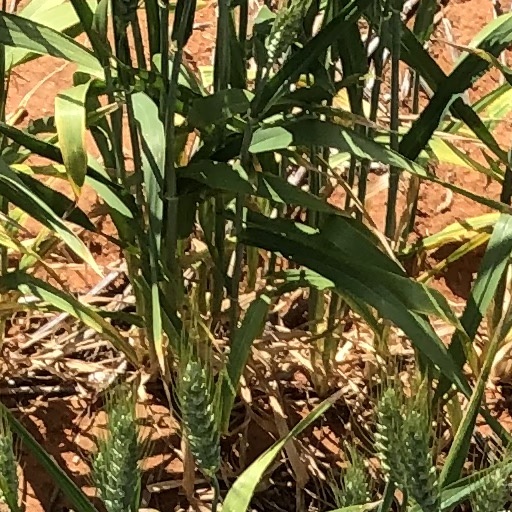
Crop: wheat